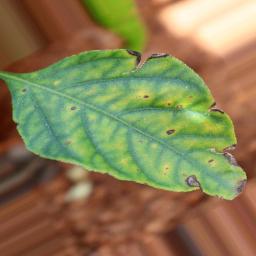
Label: nutritional